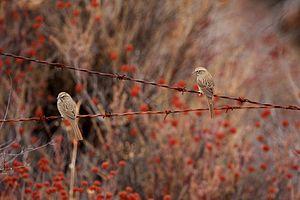
Le Tohi à calotte fauve est une espèce de passereaux de la famille des Passerellidae. On trouve principalement cet oiseau dans le sud-ouest des États-Unis, ainsi que dans une grande partie du Mexique, jusqu'au sud-ouest de la cordillère néovolcanique. Les populations sont souvent isolées les unes des autres et douze sous-espèces, voire davantage, sont généralement reconnues. Ce tohi a le dos marron, avec des bandes plus sombres, et les parties inférieures grises. La calotte est rousse, la tête et le sourcil sont gris, avec une bande brune ou rousse s'étendant depuis chaque œil, et une épaisse bande noire sur chaque joue.